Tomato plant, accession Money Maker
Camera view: tilt-top (135 deg); turntable rotation: 210 degrees
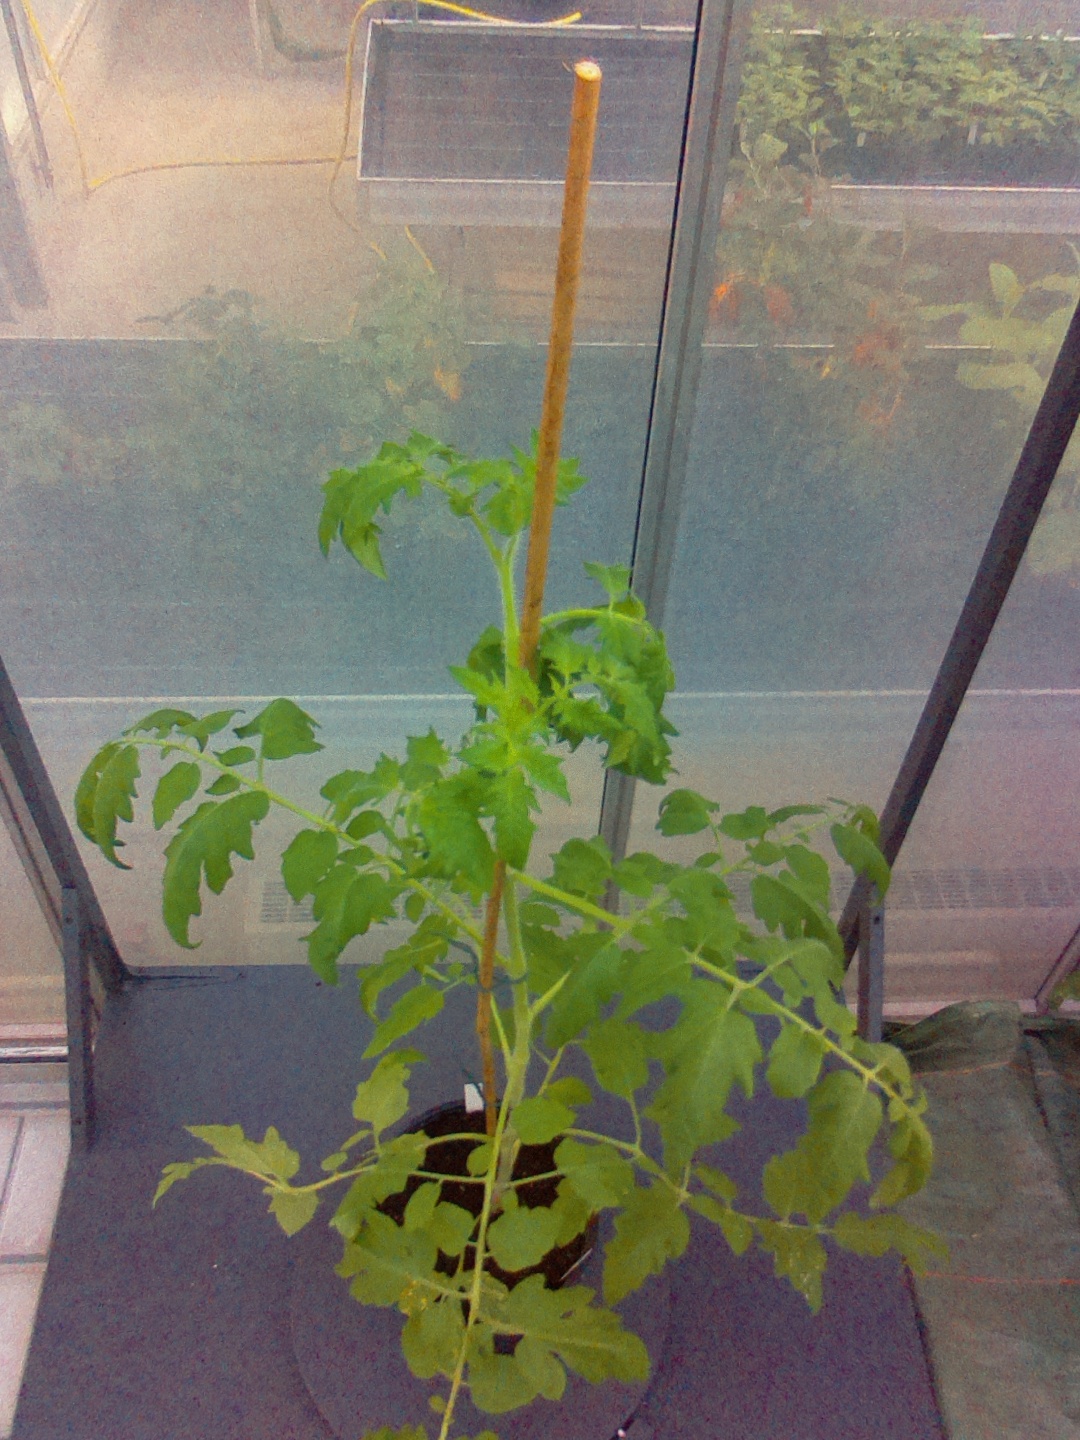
BBCH growth stage 53: 3 inflorescences visible